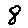
Label: 8